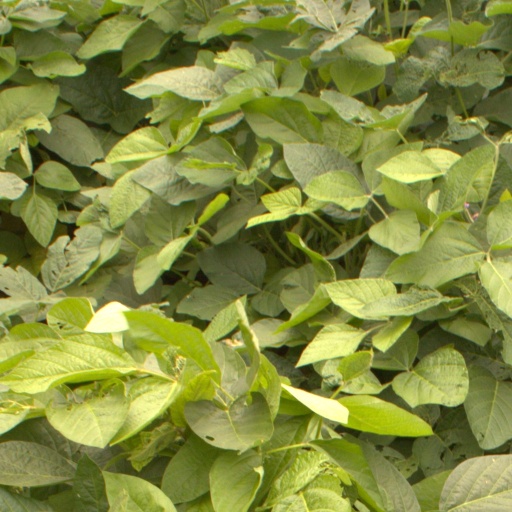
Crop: soybean